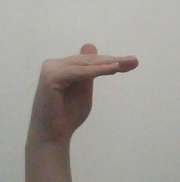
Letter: khaa